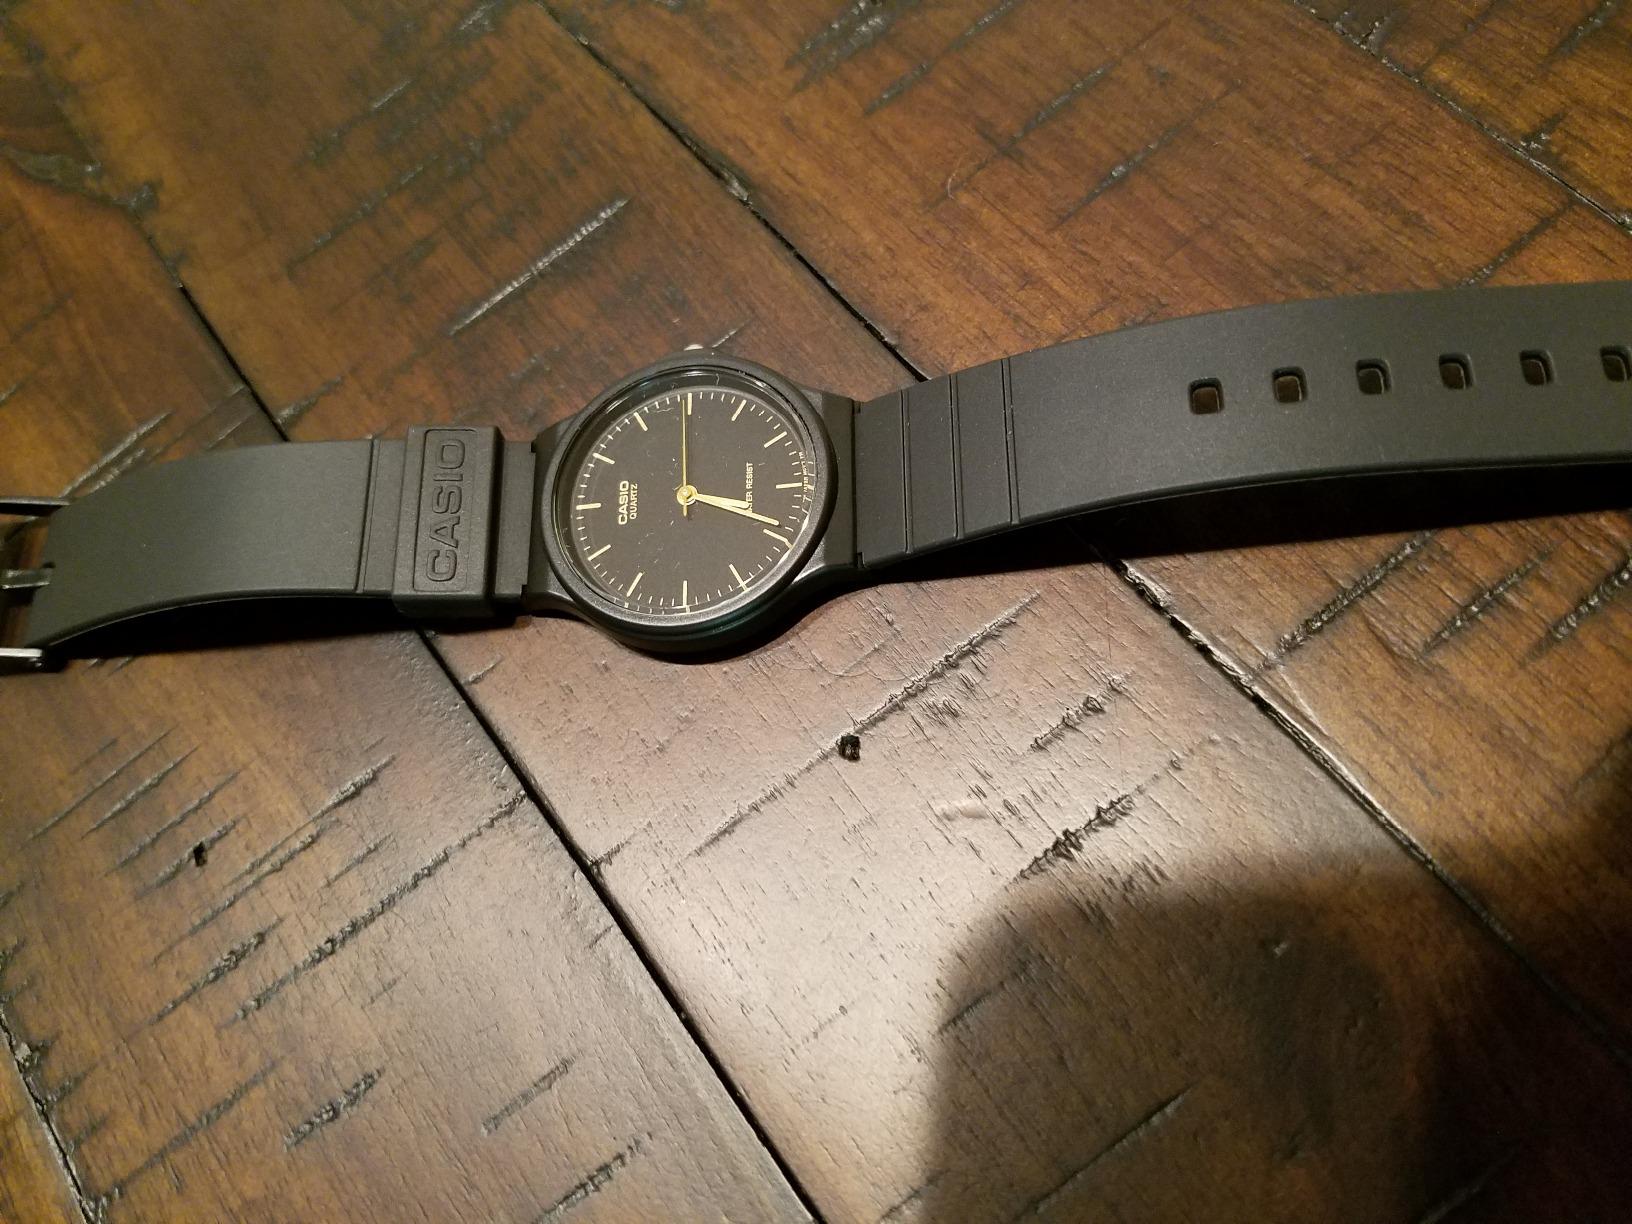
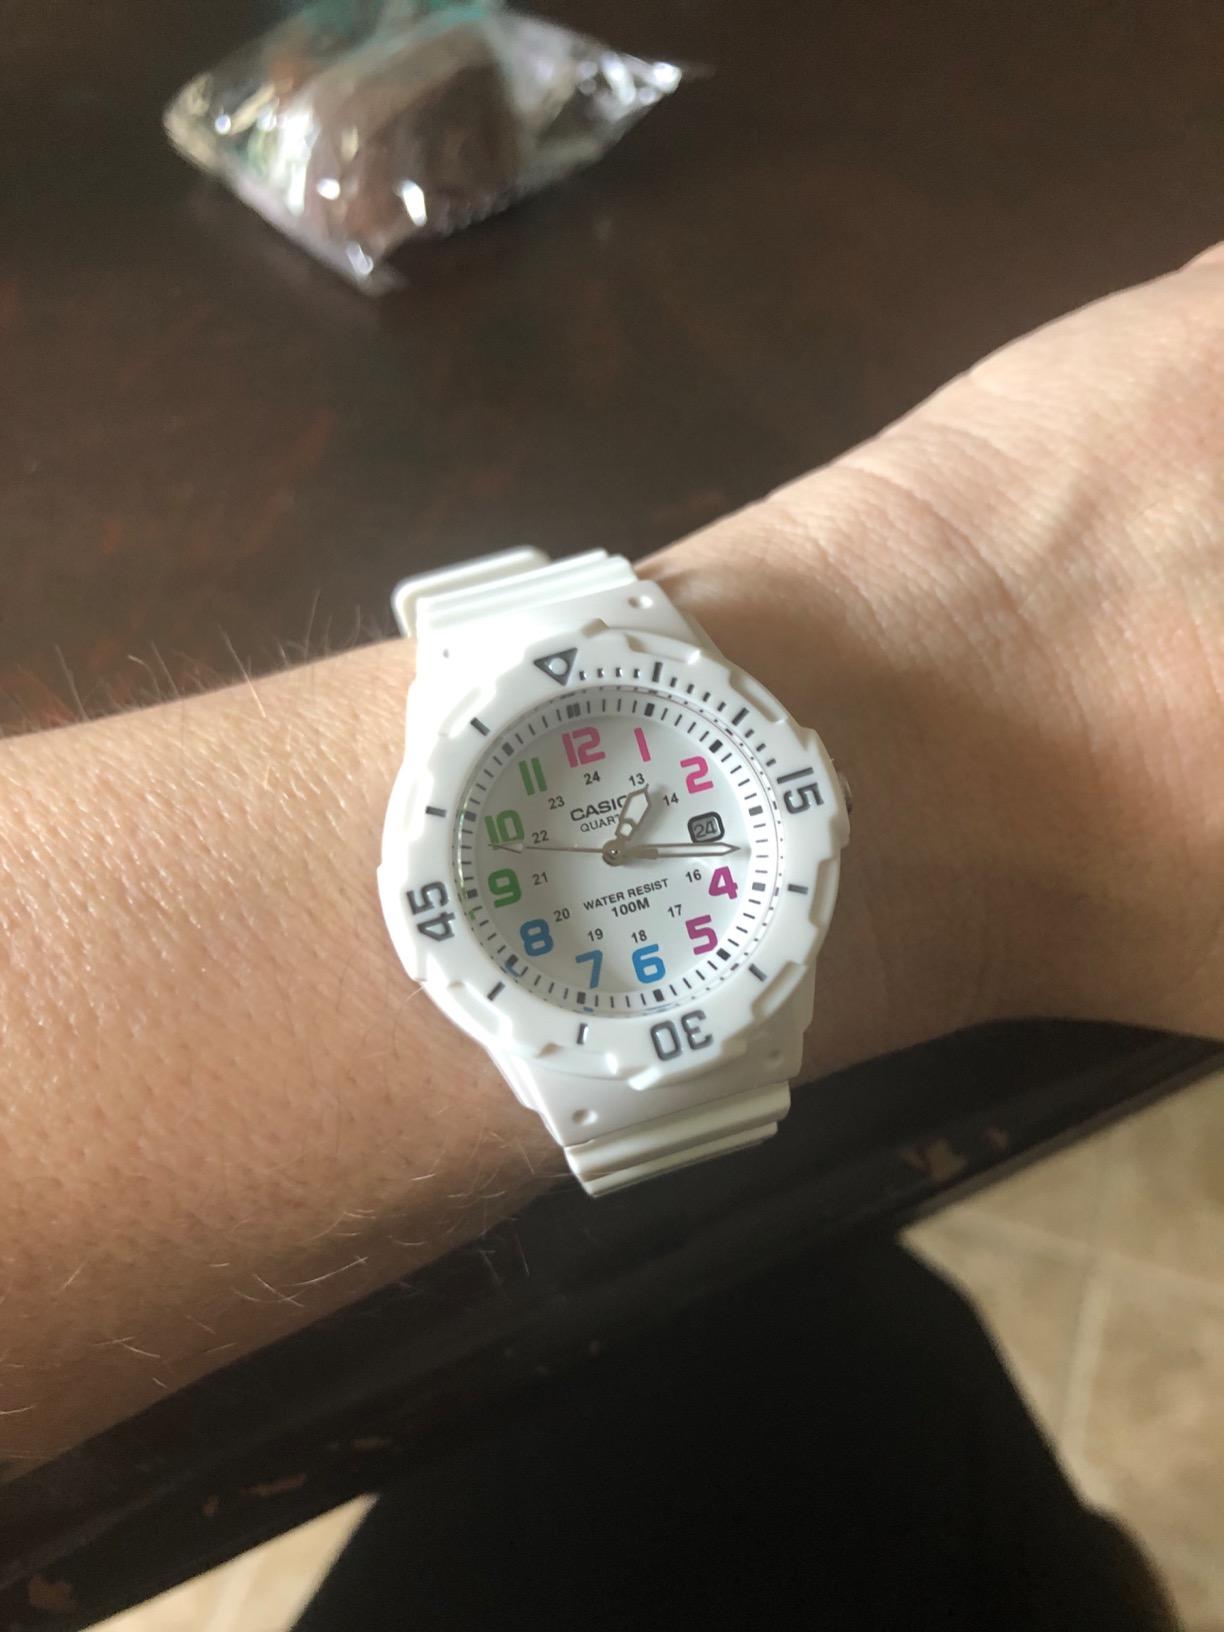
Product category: accessories_watch
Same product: no